Richard Neal

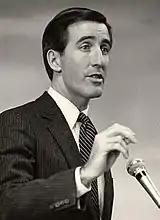
Neal during his tenure as Mayor of Springfield

Neal began his political career as co-chairman of Democratic presidential candidate George McGovern's 1972 election campaign in Western Massachusetts. In 1973 he became an assistant to Springfield Mayor William C. Sullivan. Neal was elected to the Springfield City Council in 1978 and was named President of the City Council in 1979. The following year he was named as a delegate for presidential candidate Ted Kennedy at the 1980 Democratic National Convention. While a city councilor, Neal taught history at Cathedral High School, and gave lectures at Springfield College, American International College, Springfield Technical Community College, and Western New England College.